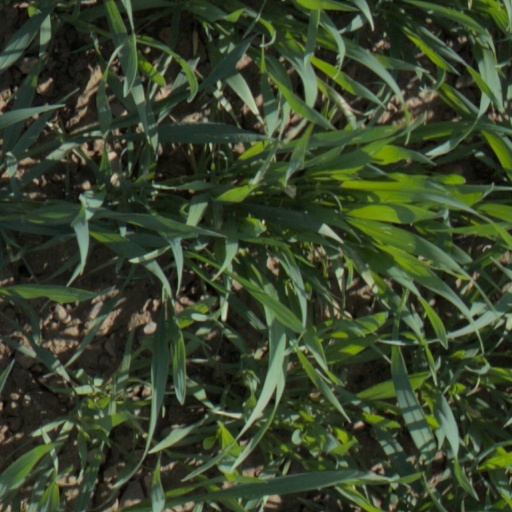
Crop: wheat